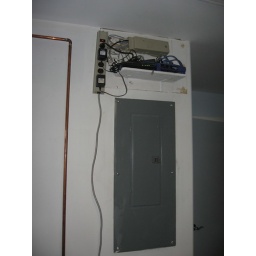
The main phone connection box and router for the computers is mounted above the electrical panel.